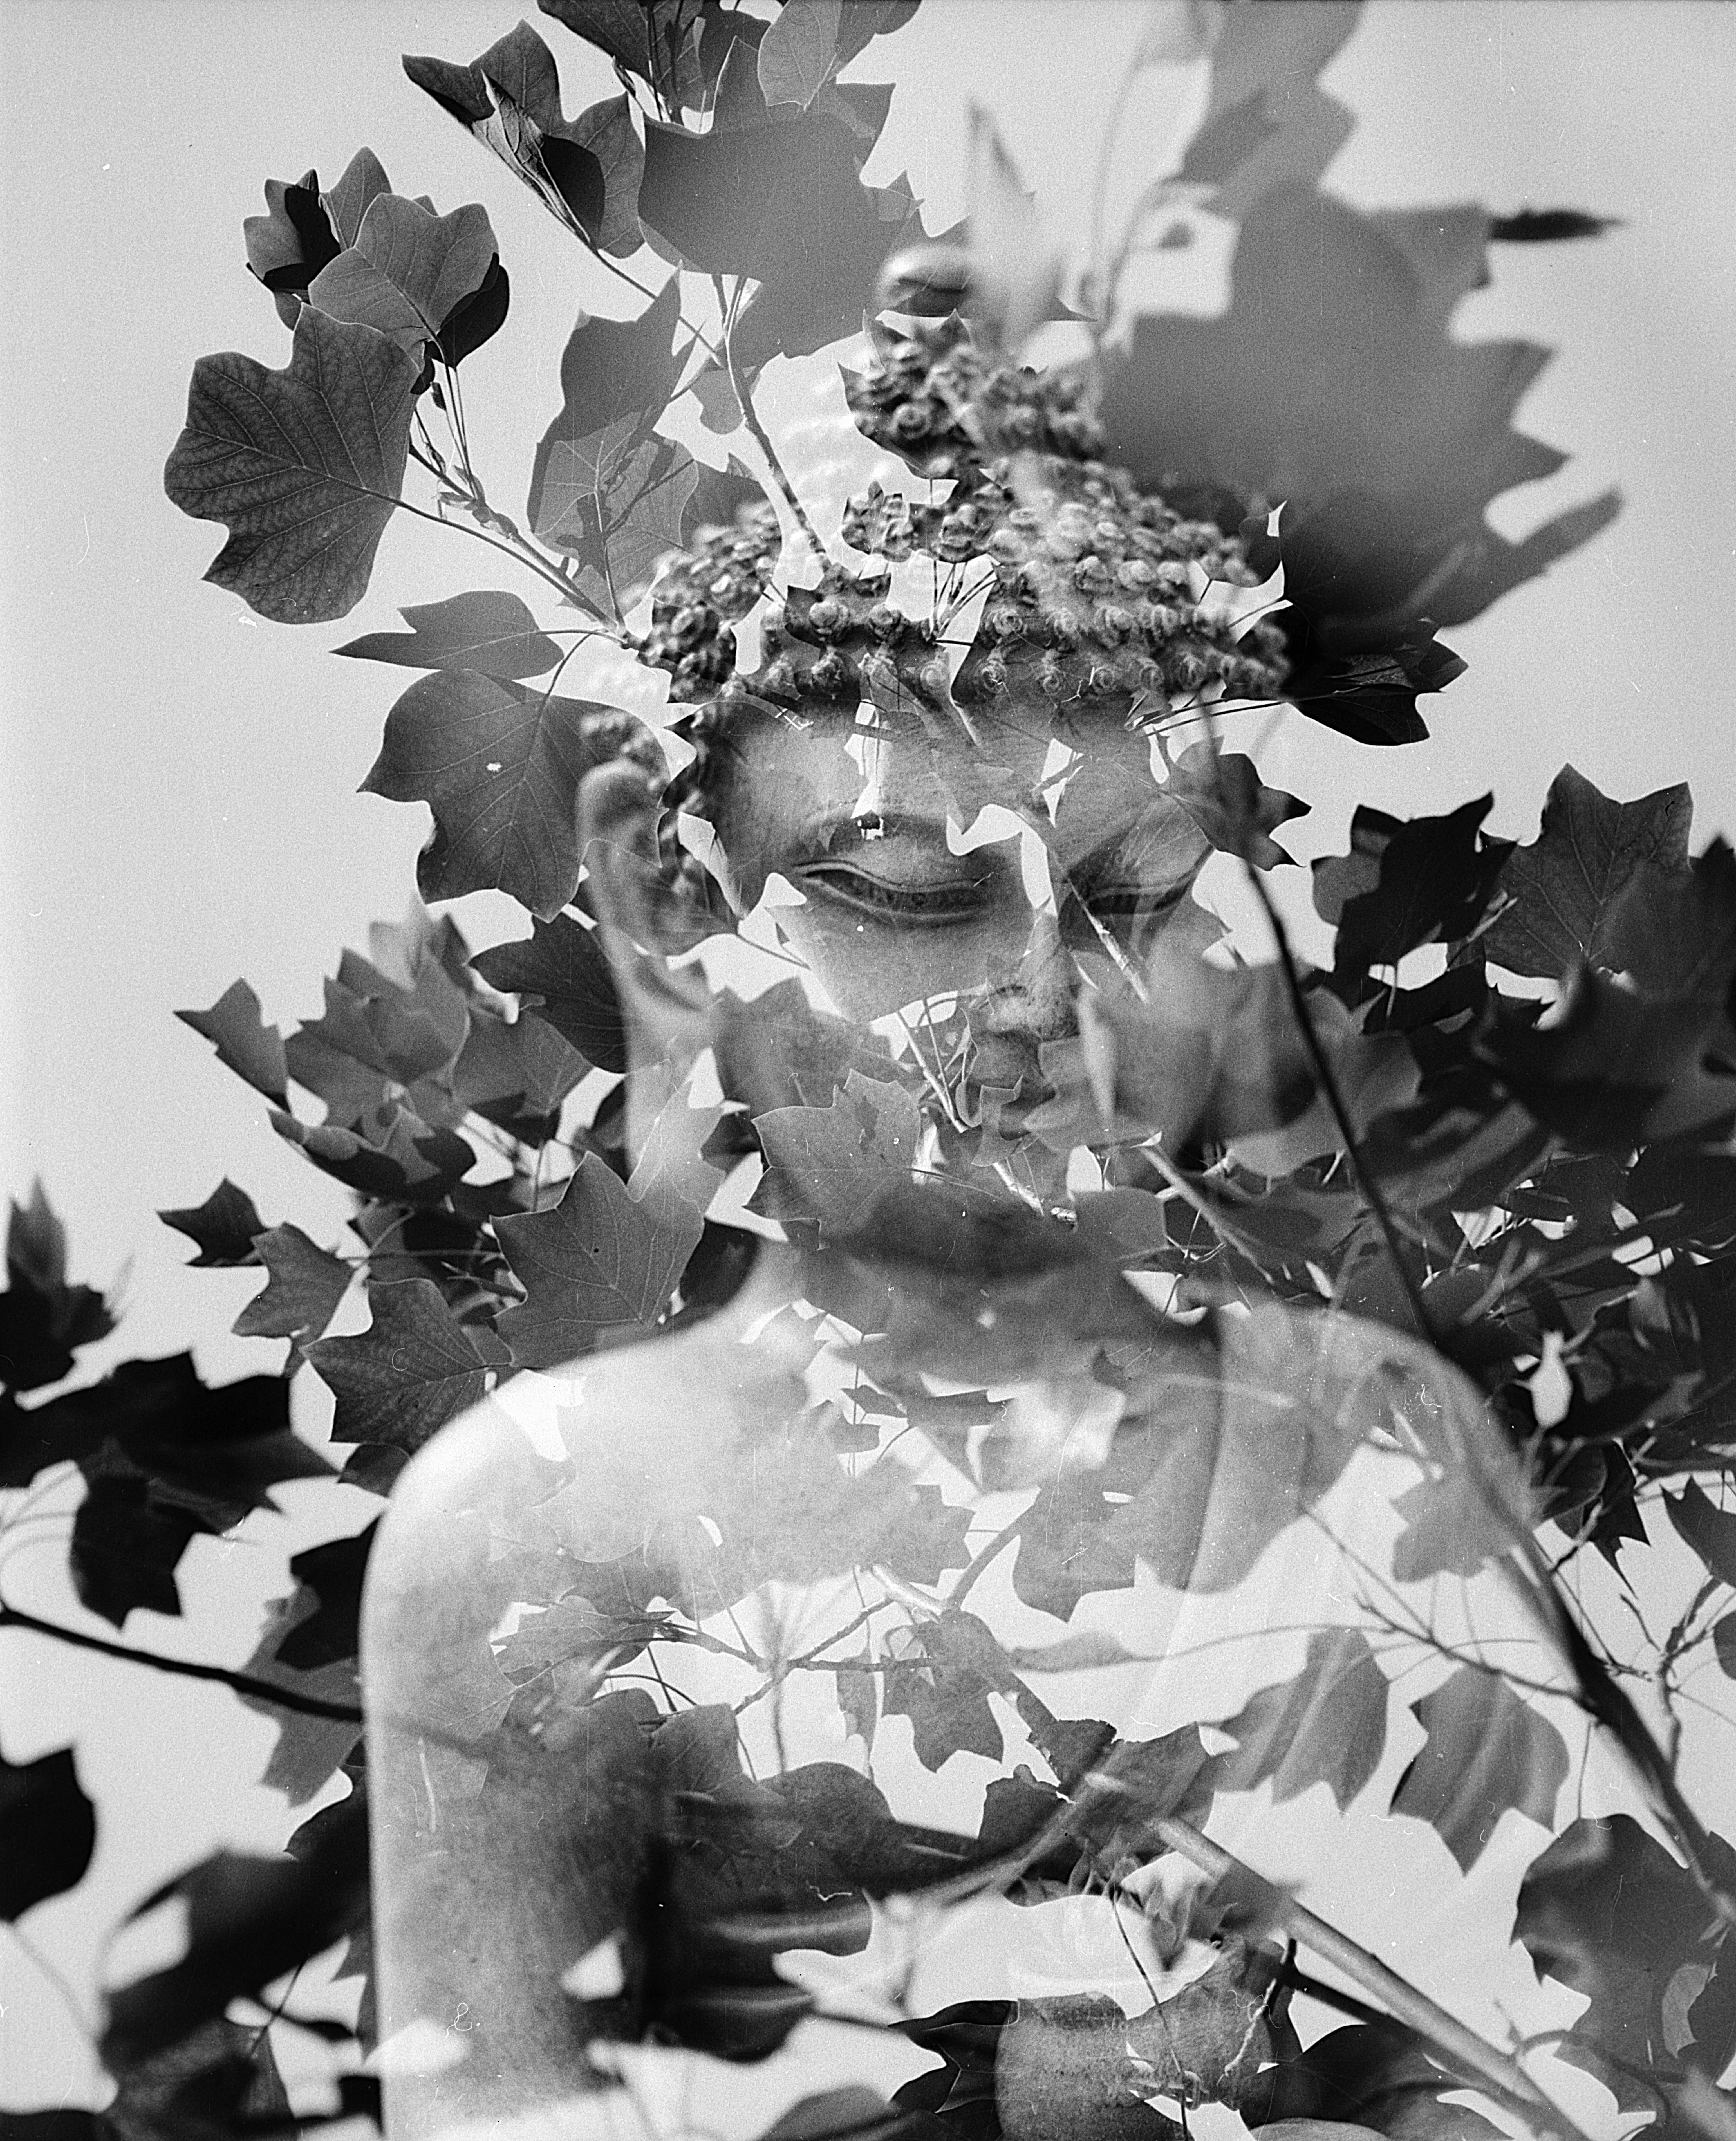
black and white, photography, statue, black, monochrome, sculpture, art, cool image, illustration, photograph, buddha, image, 180mm, i, mamiya, 6x7, mediumformat, rb67, multiexpo, 120film, foma, f45, mythology, kf, k z pform tum, mf, monochrome photography